FC Stade Lausanne Ouchy

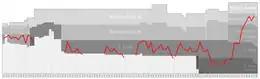
Table rankings of Stade Lausanne-Ouchy in the Swiss football league system

"FC Ouchy-Olympic"'s story began in 1895 as "FC La Villa Ouchy". As founding members of the Swiss Football Association, they competed in the first Serie A season during 1897–98, but later mostly played in the lower divisions. The initial forerunner to the latter club was founded in 1901 as "FC Signal Lausanne", which became "Stade Lausanne" in 1926, also introducing athletics, field hockey and shooting sports departments. They competed in the second division and narrowly failed to achieve promotion to the Serie A in 1929. Henri Guisan acted as president between 1929 and 1939, when his position became honorary as he led the Swiss army's mobilization during World War II. He emphasized the importance of sport to stay healthy, for civilians but especially soldiers. They continued to compete in the lower divisions following his departure, playing in the 1. Liga as late as 1963–64.